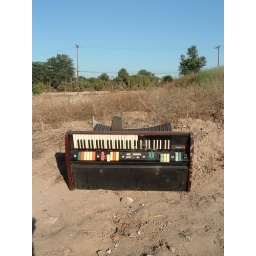
this old, ailing organ was left for dead in a lot across the street from my office building